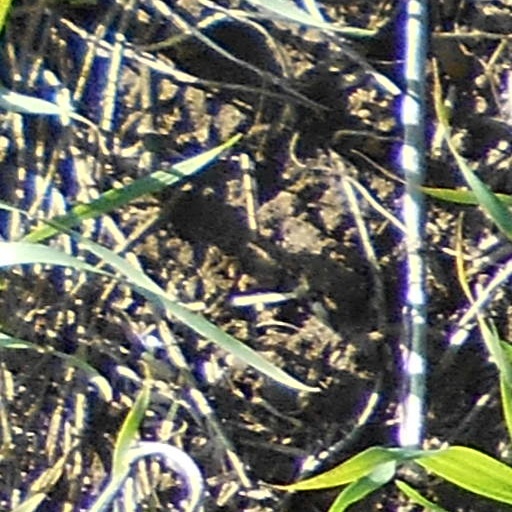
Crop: wheat